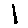
Label: 1